Renuka

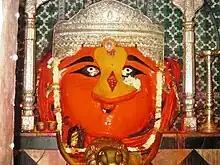
The Mahur shrine of Renuka, venerated as a Shakti Pitha in Shaktism

Goddess Renuka or Mahur Renuka, also known as Renuka Bhavani, Yellamma Devi, is a Hindu mother goddess venerated predominantly in the South & Western Indian states of Karnataka, Tamil Nadu, Telangana, Andhra Pradesh, and Gujarat, Maharashtra. She is regarded as the mother of Parashurama, the sixth avatar of the Vishnu and is considered a manifestation of the Mother Goddess or Shakti in regional devotional traditions in Hindu mythology.